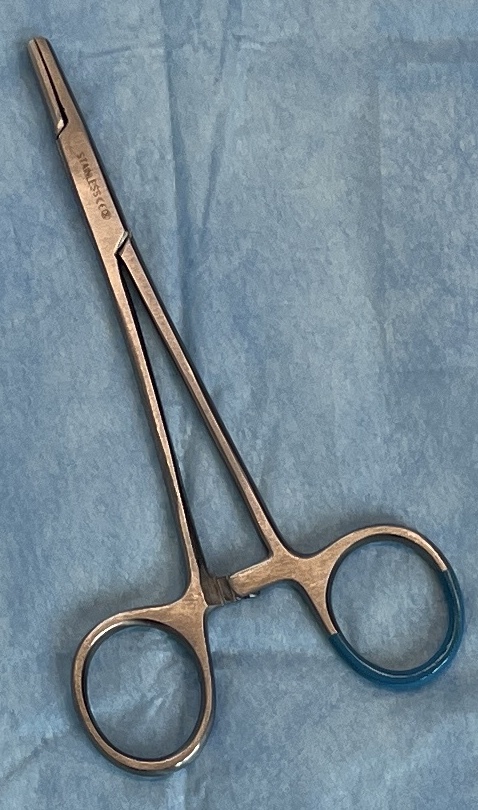
Hinged instrument state: closed